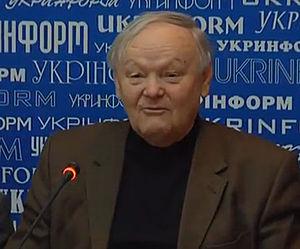
Borys Oliynyk, né le 22 octobre 1935 à Zatchepylivka dans l'oblast de Poltava et mort le 30 avril 2017 à Kiev est un poète, traducteur et homme d’État ukrainien.